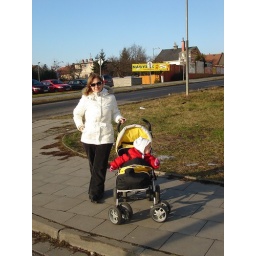
Bright blue sky temperature below 0.